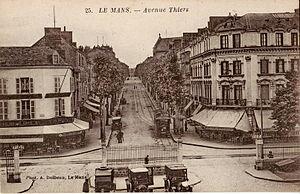
Carte postale ancienne éditée par A. Dolbeau au Mans, n°25 LE MANS - Avenue Thiers. Vue, depuis la gare du Mans (dont on voit les grilles fermant la cour où stationnent des taxis) vers la Place de la République.Derrière ces grilles passe la voie des Tramways de la Sarthe. Au delà se trouve le terminus de l'ancien Tramway du Mans en impasse, où stationne une motrice.